Gilles de Rais

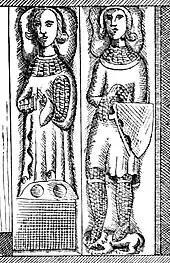
Tomb effigies of Jean de Craon (right) and his wife Béatrice de Rochefort

On 17 July 1429, during the coronation of the French monarch, Gilles de Rais and three other lords were charged with carrying the Holy Ampulla from the Basilica of Saint-Remi in Reims to the Metropolitan Church. On the same day, Gilles de Rais was elevated to the rank of Marshal of France, in recognition of his war record or thanks to the political support of Grand Chamberlain La Trémoille.